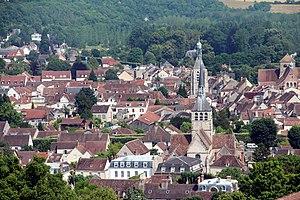
Provins (Île-de-France), le centre historique de la ville basse vue de la tour César.
Provins est une commune française située à soixante-dix-sept kilomètres au sud-est de Paris, sous-préfecture du département de Seine-et-Marne dans la région Île-de-France. Elle est le chef-lieu de l'arrondissement et du canton. Ses habitants sont appelés les Provinois.